IBM PS/55

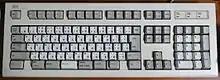
5576-002 Keyboard

The following keyboards have the PS/2 port. These keyboards have new scancode sets (81h, 82h, 8Ah) to support additional keys for Japanese input method.